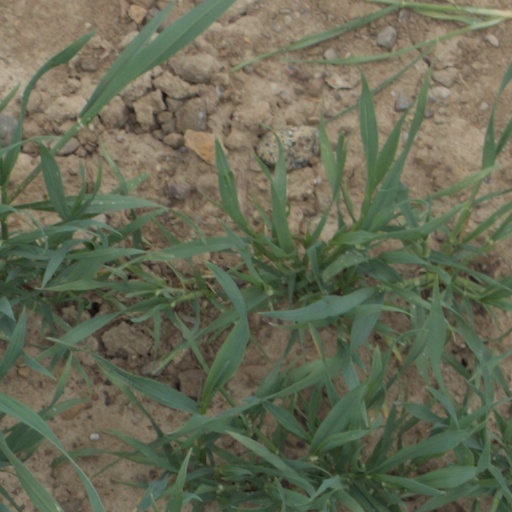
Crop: wheat